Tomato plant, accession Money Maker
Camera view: bottom (45 deg); turntable rotation: 30 degrees
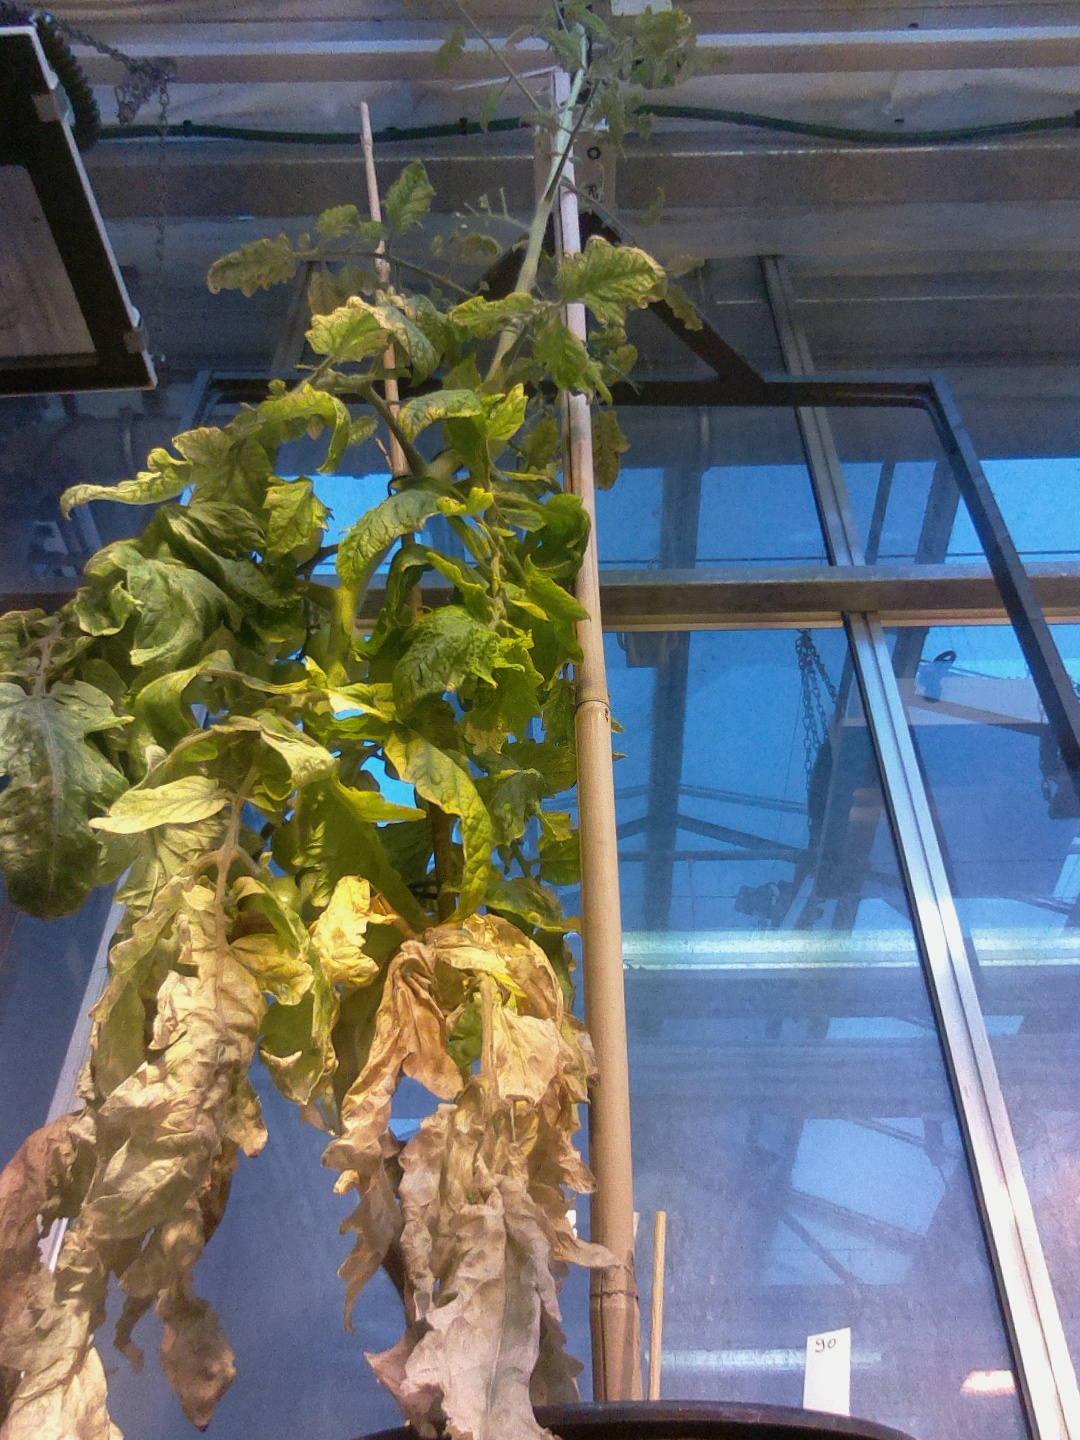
BBCH growth stage 80: fruits start showing typical ripe color (orange -> red)